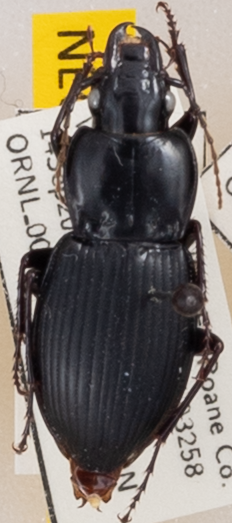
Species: Cyclotrachelus sigillatus
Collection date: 2022-09-14
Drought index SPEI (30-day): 0.3
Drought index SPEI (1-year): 0.39
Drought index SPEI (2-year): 0.594